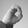
ASL letter: O